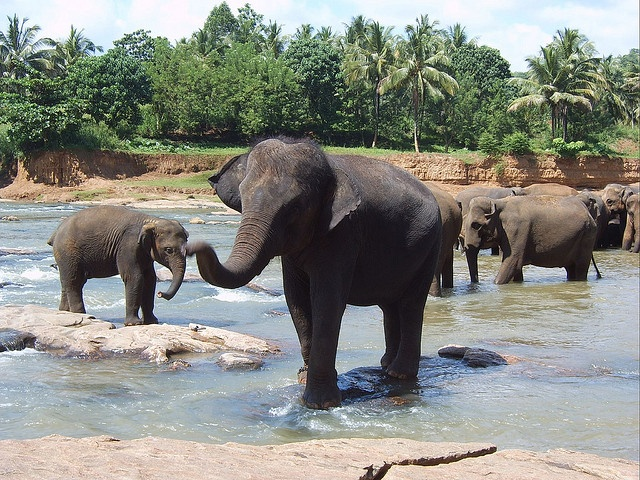
A herd of elephants standing on top of a rock covered lake.
there are many elephants together in the water
Several elephants standing in a lake near trees.
a few elephants walking through some shallow  water
a number of elephants in a small body of water